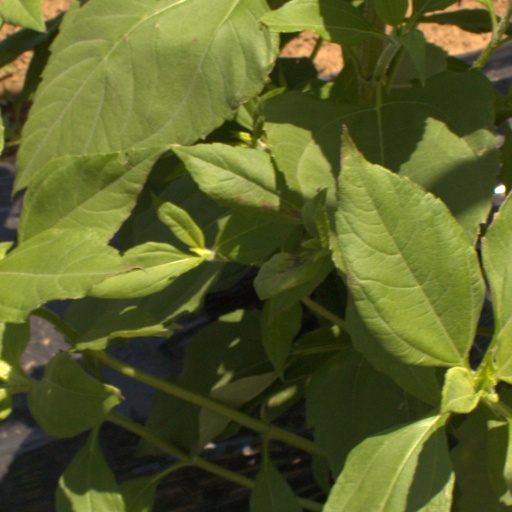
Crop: Jerusalem artichoke